Charly García

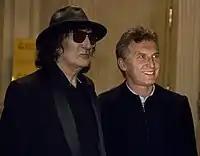
Charly García and former Chief of government of Buenos Aires Mauricio Macri, at Teatro Colón in 2013

In September 2013, Charly performed in an exclusive show called "Líneas Paralelas, Artificio imposible" (Parallel Lines, Impossible Craft) at Teatro Colón, along with two string quartets (baptized "Kashmir Orchestra" in homage to the band Led Zeppelin) and his bandmates "The Prostitution". At the venue, they made classical arrangements to Charly's own songs under his own musical direction. Charly then traveled to Mendoza City to present various compositions made across his life, specially the ones he created since the 2000s.